Chirac, Charente

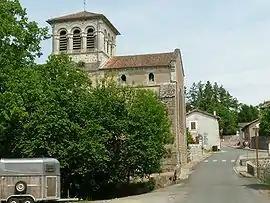
The church in Chirac

Chirac is a commune in the Charente department in southwestern France.